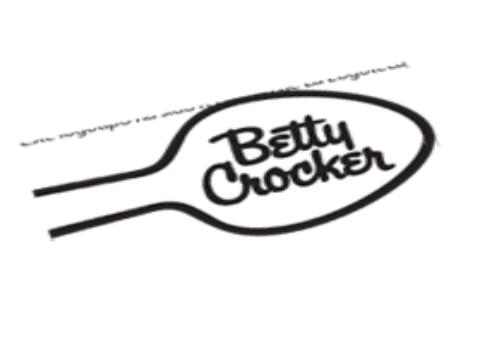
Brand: Betty Crocker
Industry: Clothes